Middle-earth in motion pictures

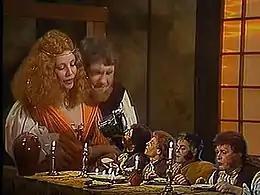
The long-lost 1991 Russian adaptation, "Khraniteli", in a scene of "The House of Tom Bombadil", showing Goldberry and Tom Bombadil, with the four Hobbits drastically scaled down in a "ludicrous" green-screen effect

A live-action adaptation of "The Fellowship of the Ring", "Khraniteli" ("Keepers" or "Guardians" [of the Ring]) was aired once in the Soviet Union in 1991, and was thought lost, but was rediscovered and republished on the Web. It includes plot elements such as Tom Bombadil and the Barrow-wight omitted from Jackson's version, but has basic sets and "ludicrous" green-screen effects.